Abbott Tract Historic District

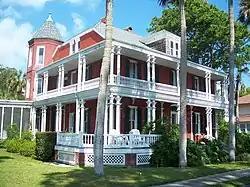
House in the district

The Abbott Tract Historic District is a historic district in St. Augustine, Florida. It is bounded by Matanzas Bay, Pine, San Marco, and Shenandoah Avenues. On July 21, 1983, it was added to the U.S. National Register of Historic Places. It contains 124 contributing buildings.